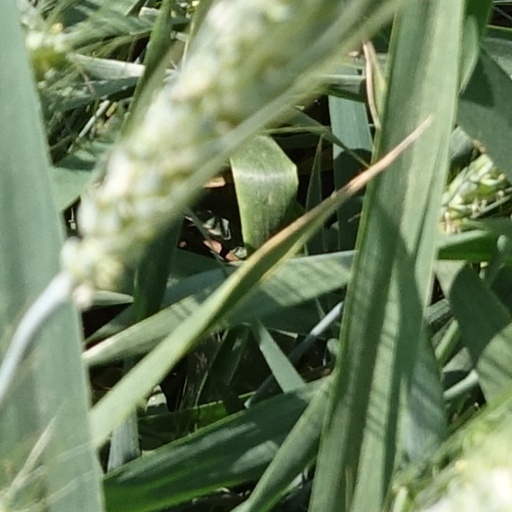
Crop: wheat